Bronze Cross of Rhodesia

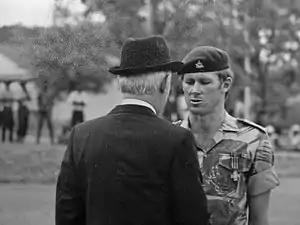
Nigel Theron receives Bronze Cross 1976

There was one award of a bar to the Bronze Cross, to a Selous Scouts corporal.